LATAM Airlines Group

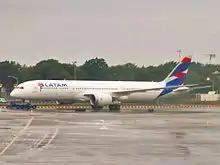
A LATAM Chile Boeing 787-9 Dreamliner at John F. Kennedy International Airport in July 2016.

As of 31 December 2017, LATAM Airlines Group is one of the largest airline groups in the world in terms of network connections, with its subsidiaries operating a combined fleet of 315 aircraft providing passenger transport services to 137 destinations in 24 countries; and 18 aircraft providing cargo services to 144 destinations in 29 countries.